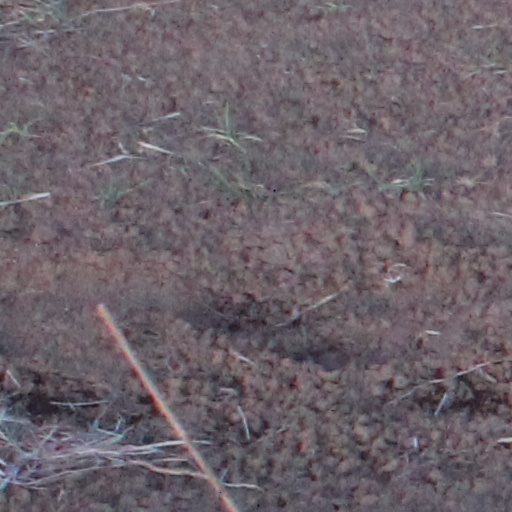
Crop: wheat